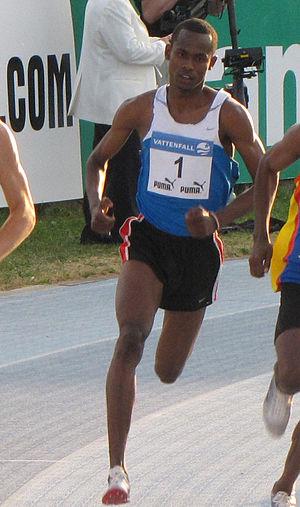
Mohammed Obeid al-Salhi est un athlète saoudien depuis 2002, qui se spécialise sur le 800 m.